Jánoshida

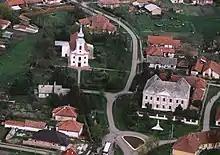
Aerial view

The earliest signs are from archaeologic finds of Bronze Age (1800-1700 BC). An Avarian flute was found from c. 6-7 AD. In 1186 Béla III of Hungary donated the village to the premontre priests and they built a church. The romanesque style of the church resembles to those of bishop of Vác, or archbishop of Esztergom. The patrocinium of the church was John the Baptist. The name of the village had been at that time "Szentkereszt" (The Holy Cross), and later has got the name of "Jánoshida" (The bridge of John). The church was the centre of the provostry. In 1536 the village and the church was destroyed in the Turkish wars. Only after 1688, the year of liberation from the Turkish occupation could the village and church have been rebuilt. In 1715 the village belonged to Pest County. The church have been rebuilt in barock style. The church has got classicist style facade in 1830. In 1854 Jánoshida has been moved to Heves County. Finally, in 1876 it was moved to Jász-Nagykun-Szolnok County.